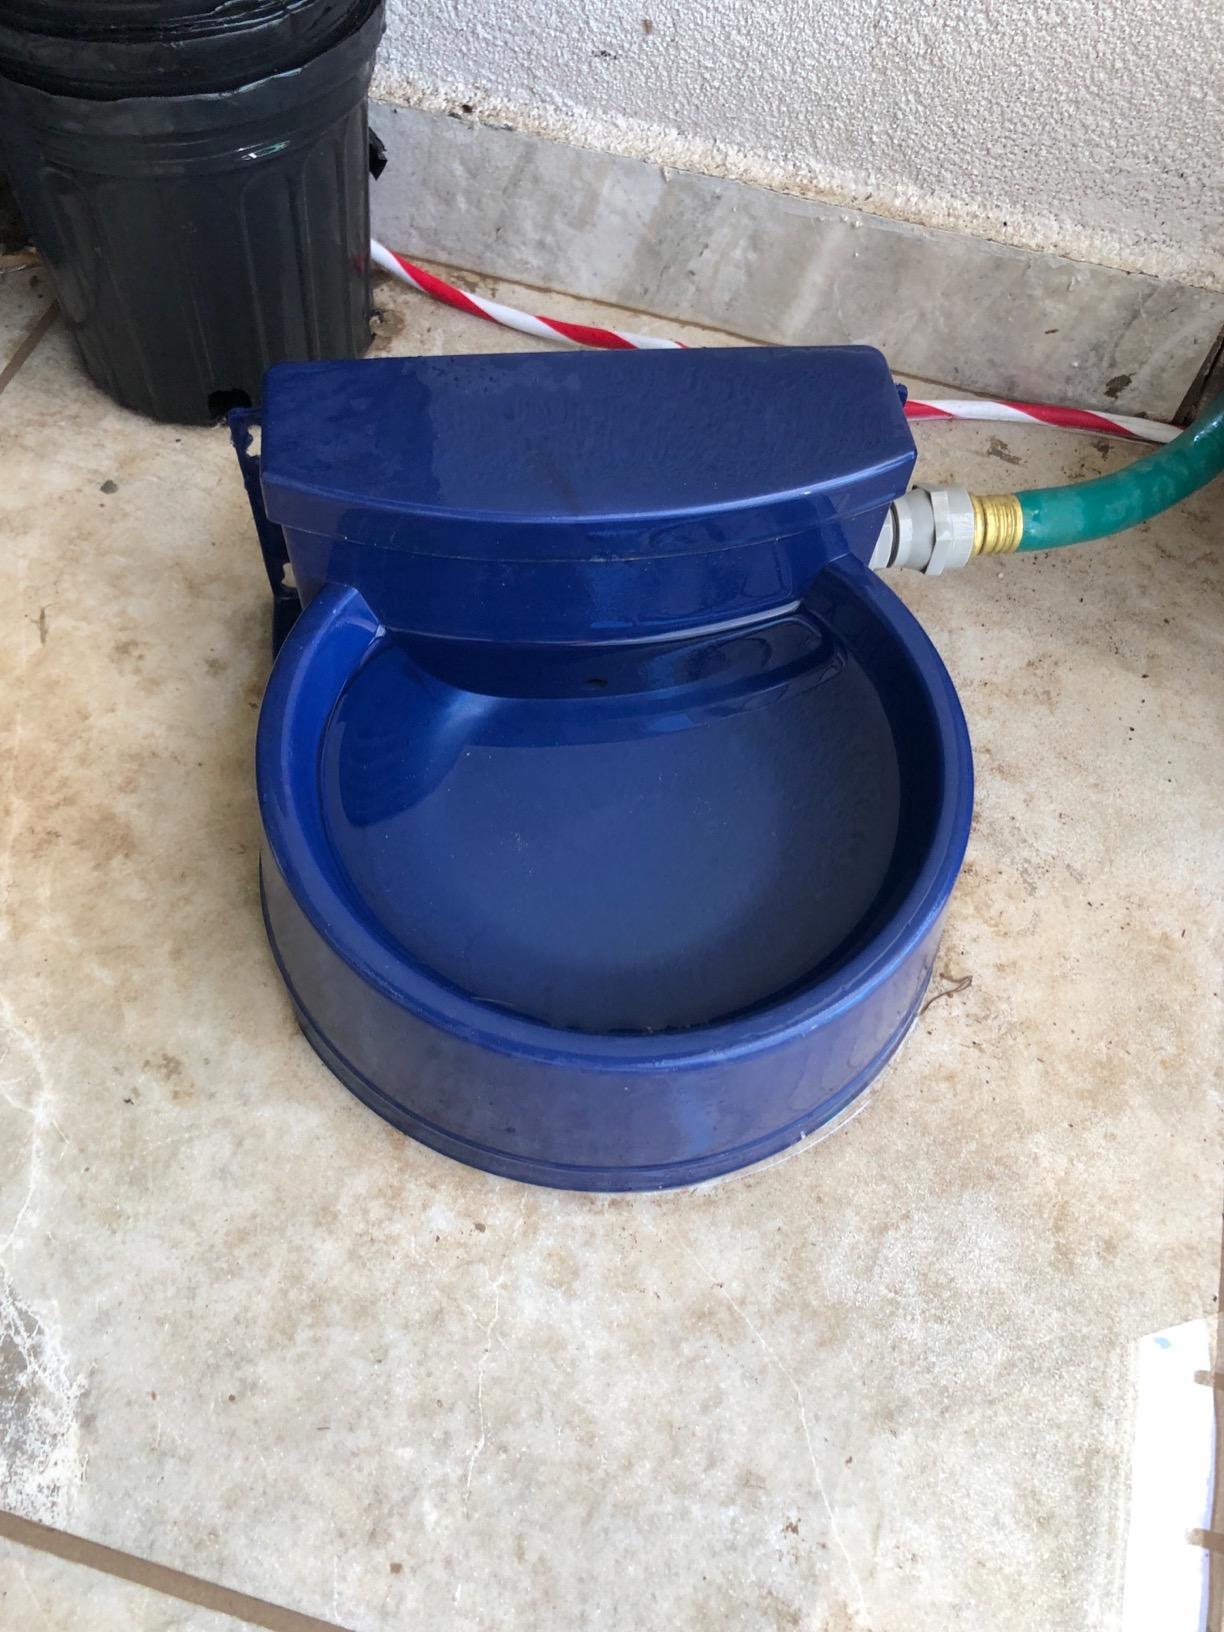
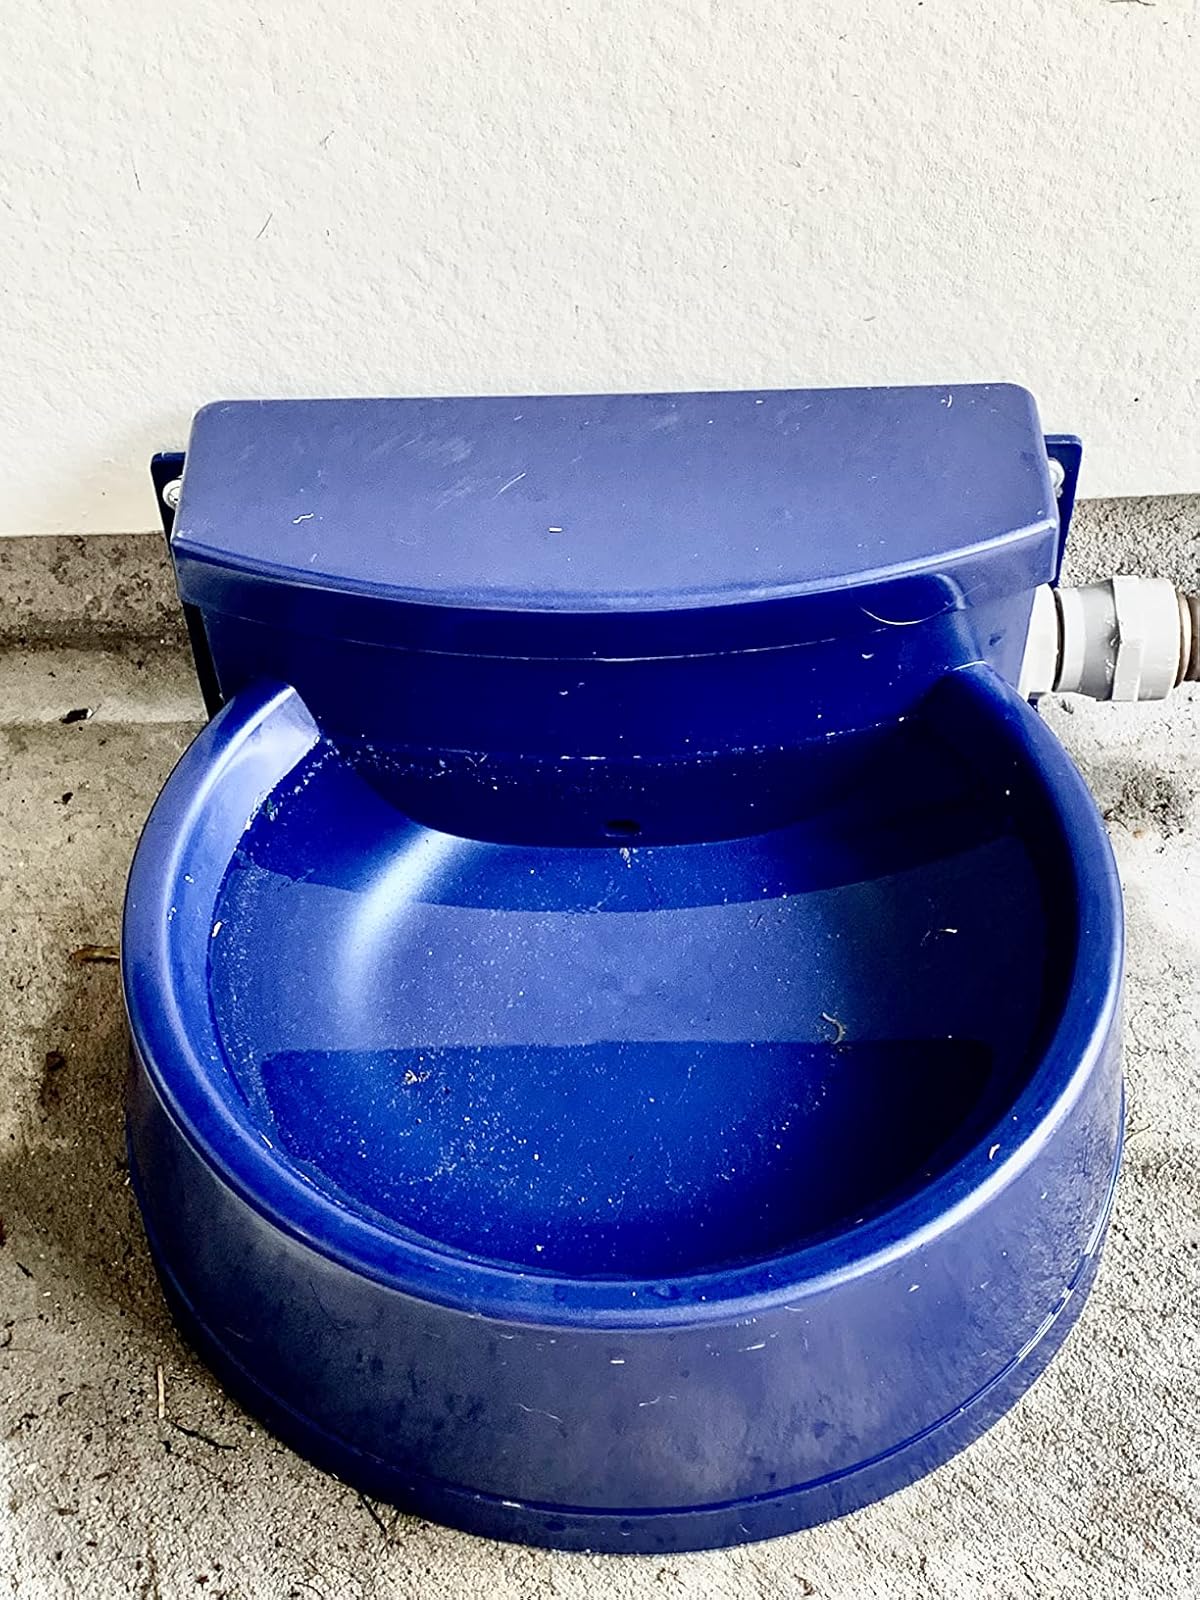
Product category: items_bowl
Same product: yes